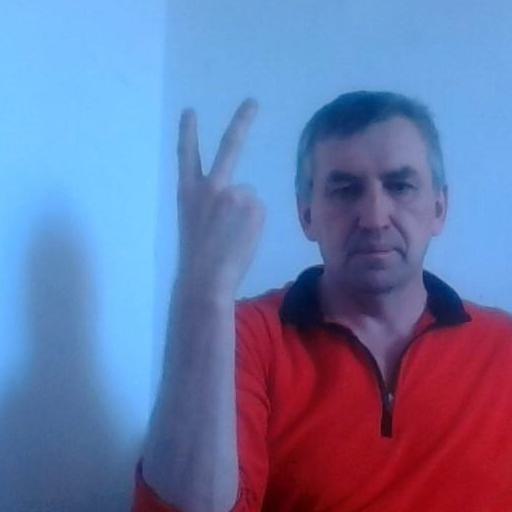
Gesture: peace_inverted